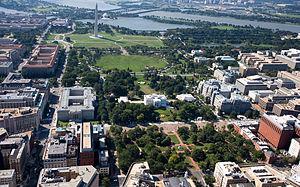
Lafayette Square est un jardin public situé dans le périmètre du Parc du Président face à la Maison-Blanche à Washington D.C. aux États-Unis.